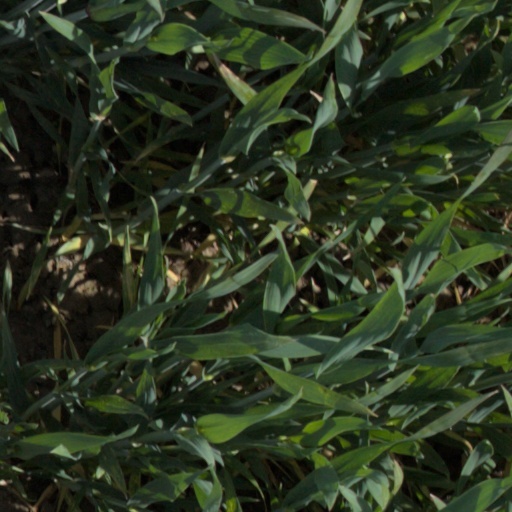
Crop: wheat